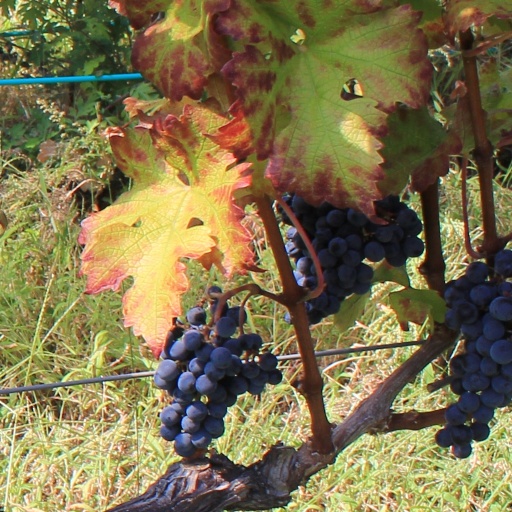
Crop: grape